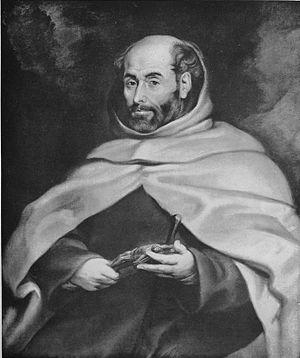
Dominique de Jésus-Marie est un carme déchaux espagnol, haut responsable de l'Ordre, qui a participé à certains épisodes de la guerre de Trente Ans, ainsi qu'à la fondation du monastère des carmélites déchaussées de Gand. Un procès en canonisation a été ouvert à son sujet.